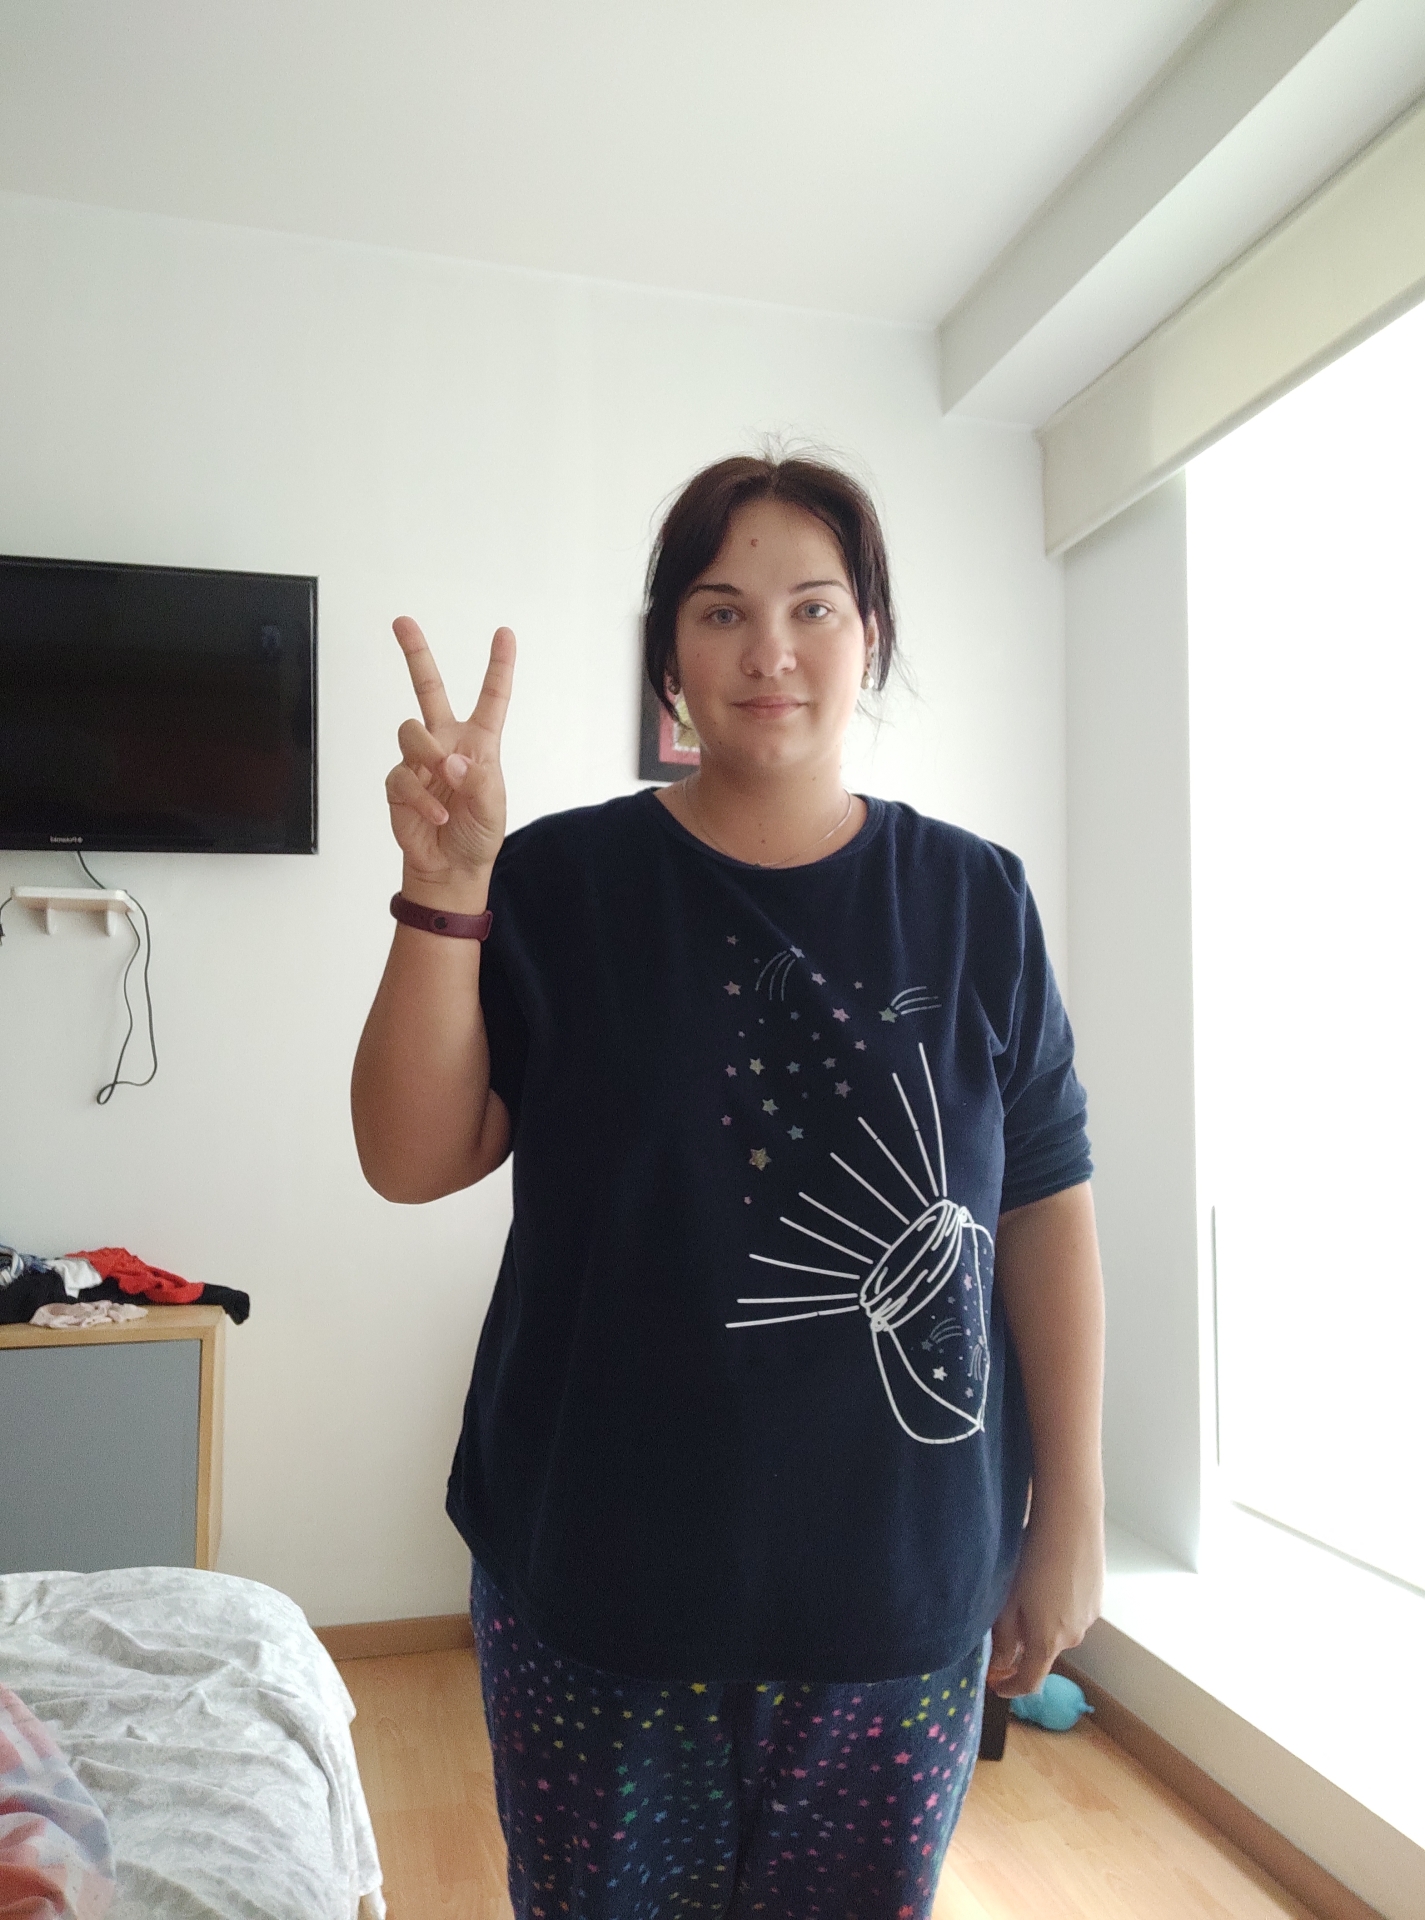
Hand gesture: peace